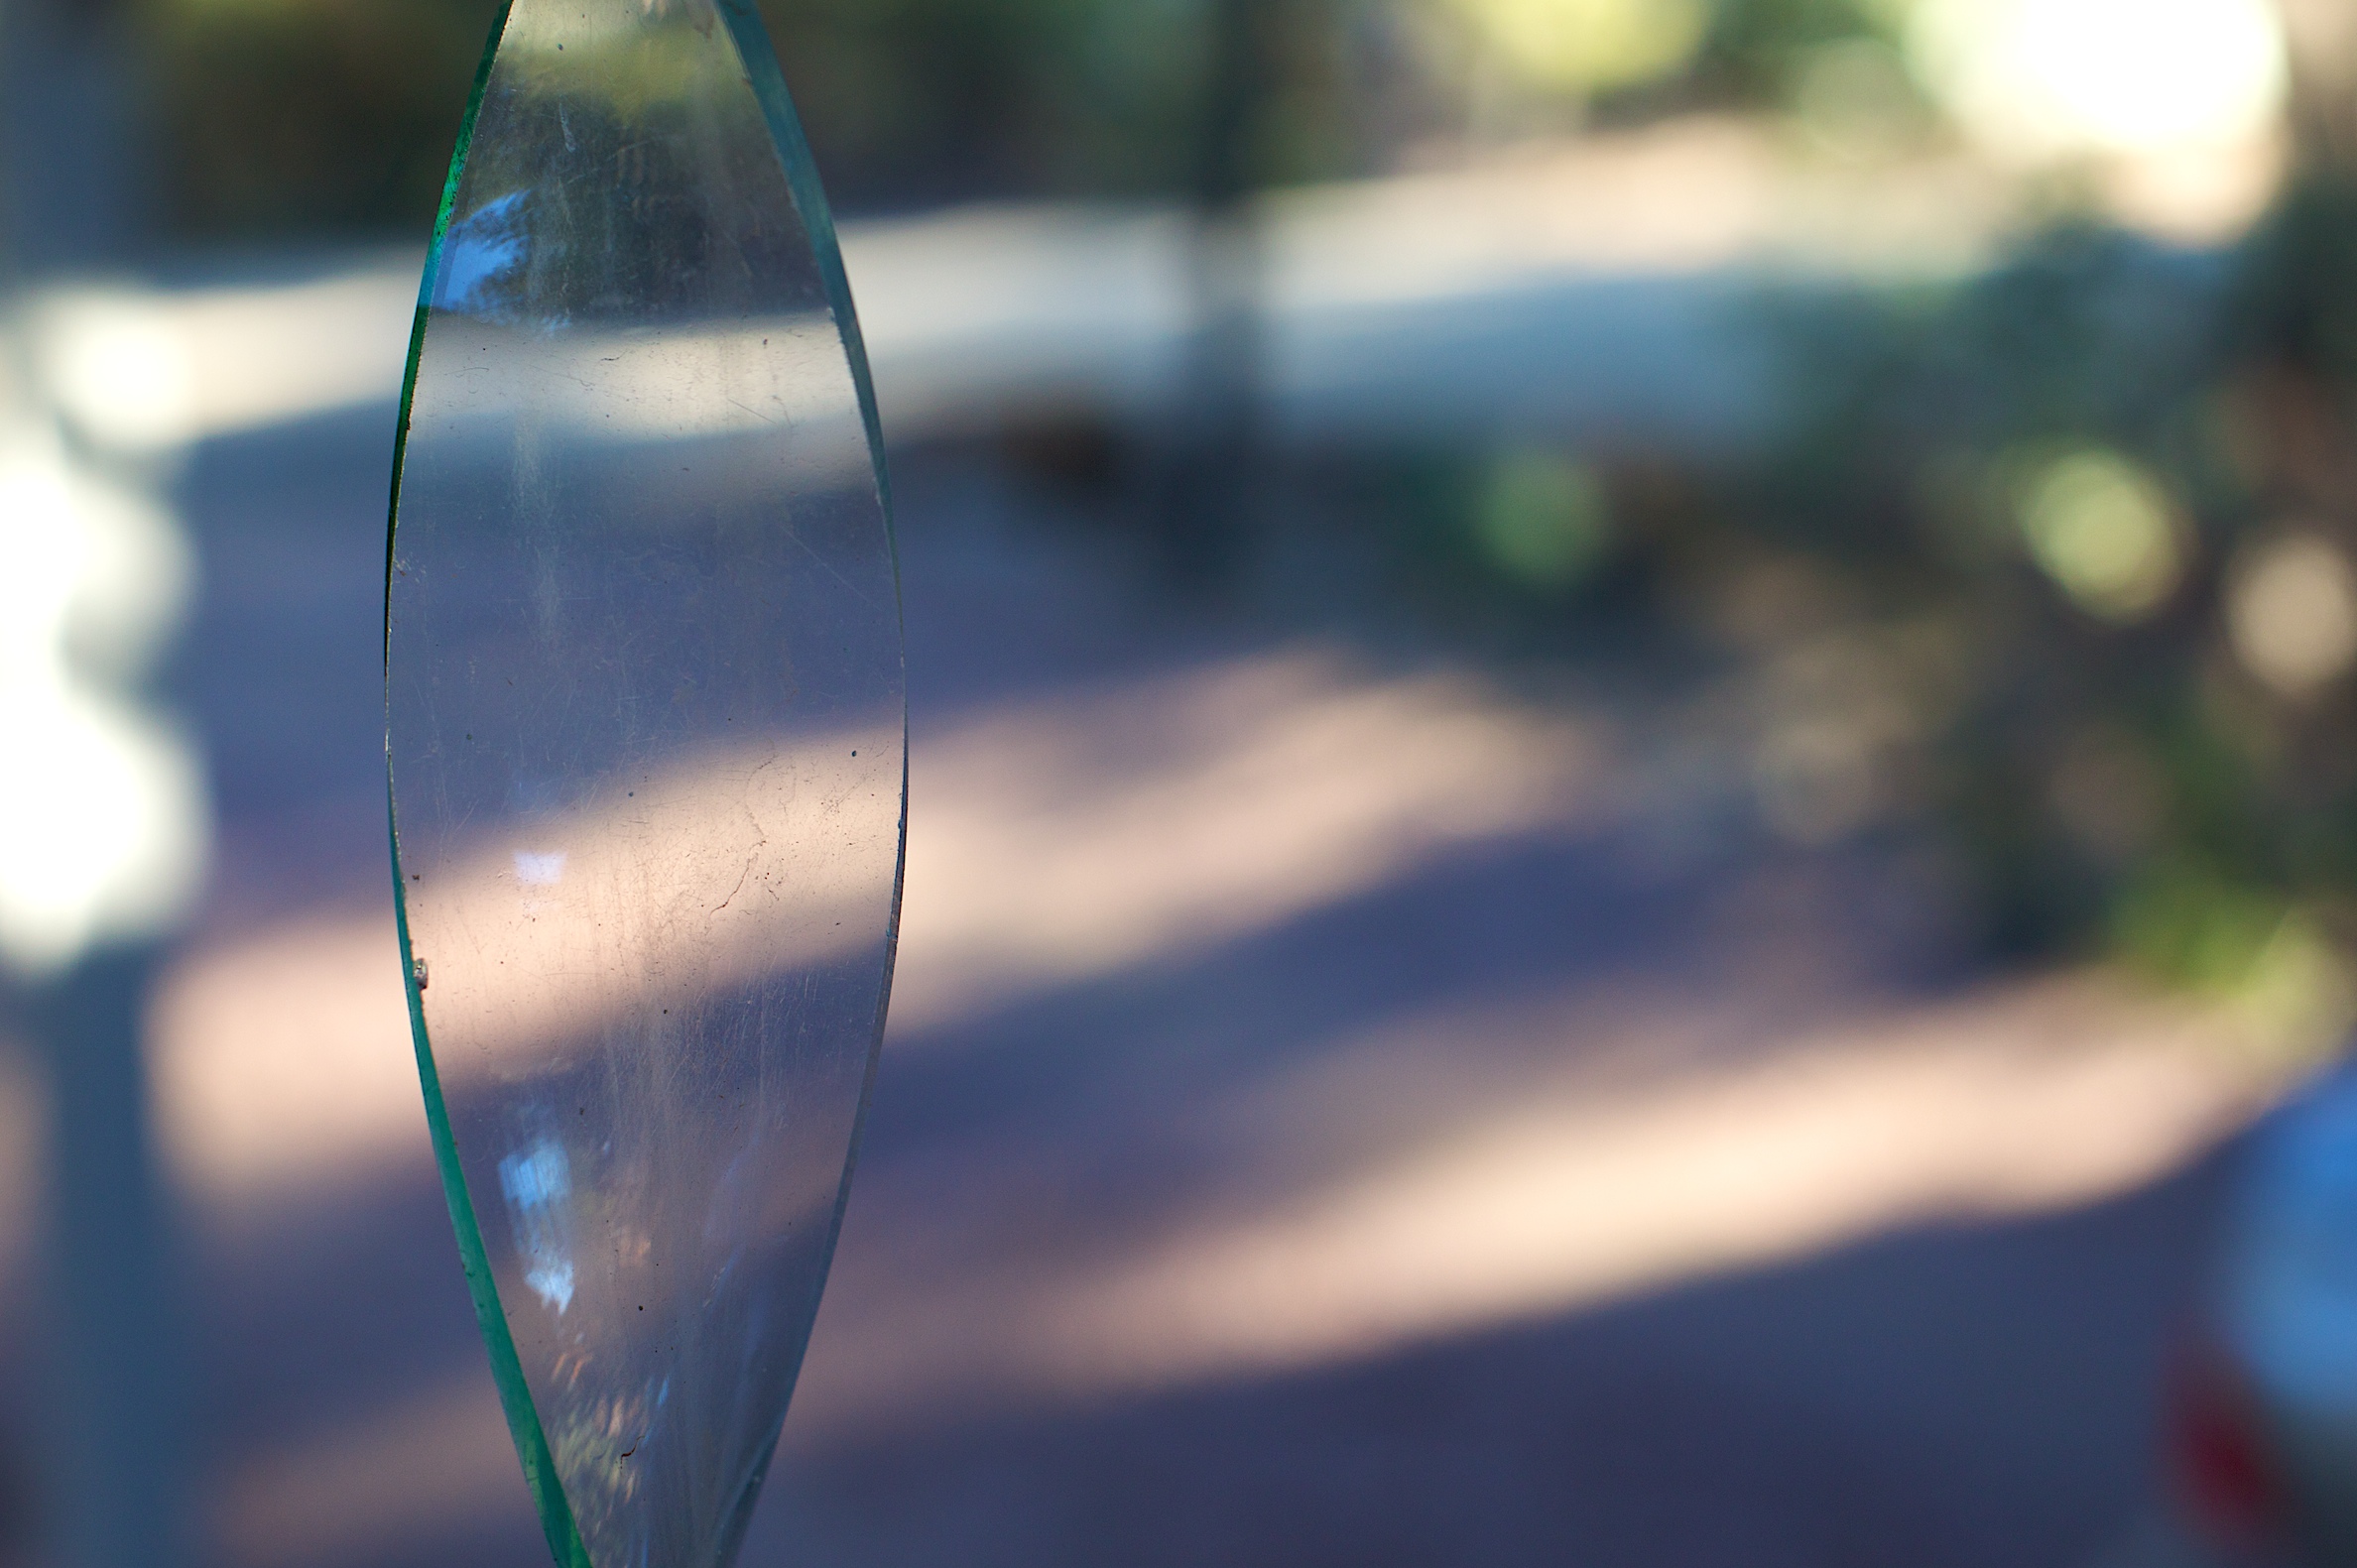
water, light, sky, sunlight, leaf, glass, atmosphere, green, reflection, color, blue, lighting, close up, shape, macro photography, atmosphere of earth